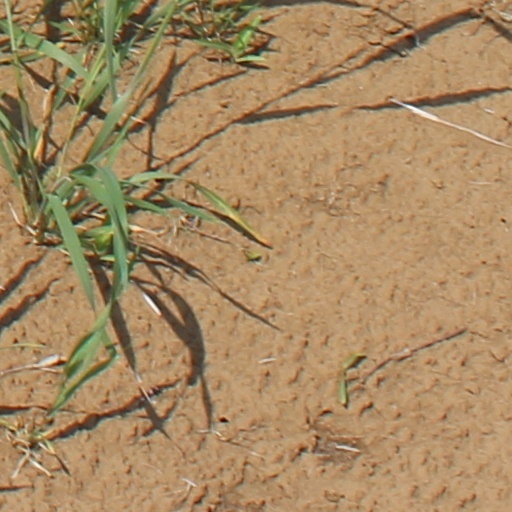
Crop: wheat